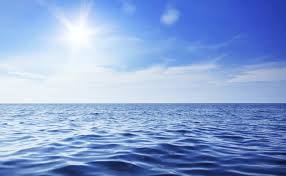
Weather: sun or clear